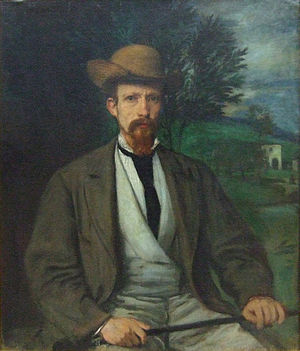
Hans von Marées
Selvportæt med gul hat (tysk: Selbstbildnis mit gelbem Hut'), 1874, Alte Nationalgalerie
Hans von Marées var en tysk maler.